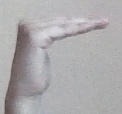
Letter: haa